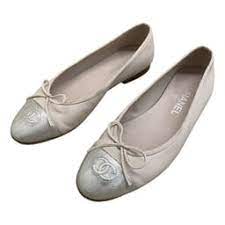
Label: Ballet Flat